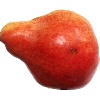
Label: red_pear